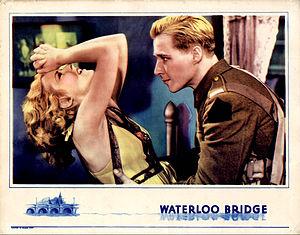
Waterloo Bridge est un film américain réalisé par James Whale, sorti en 1931.